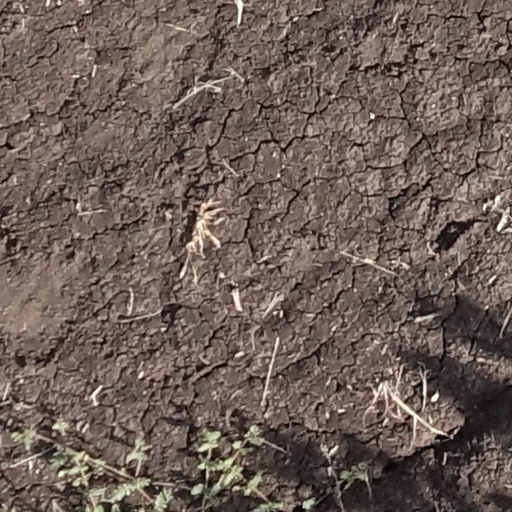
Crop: sorghum